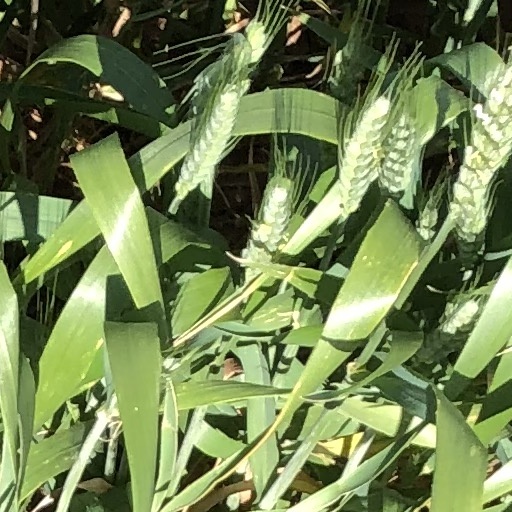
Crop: wheat